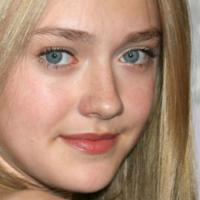
Age group: age 11-20